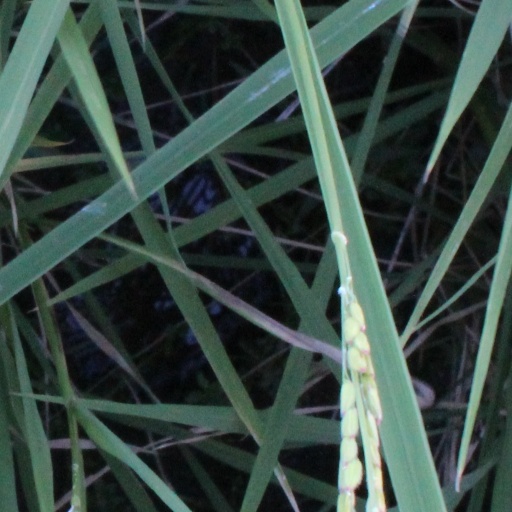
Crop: rice